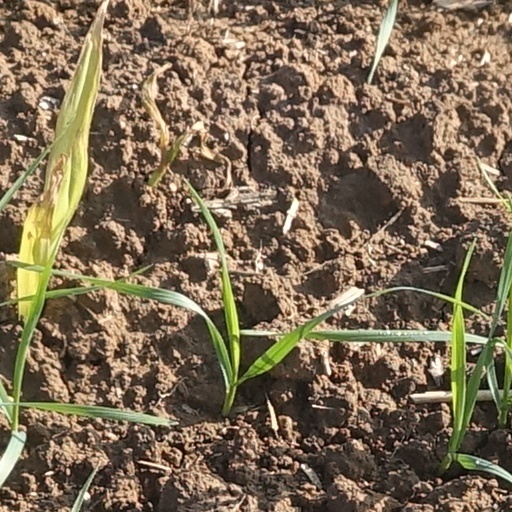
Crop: wheat